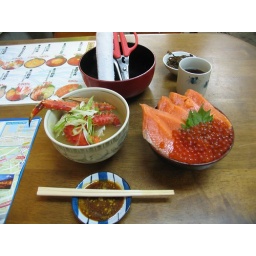
The first breakfast at Hokkaido, It is a meal in fish market near Otaru station. delicious and cheap :)